Tomás de Zumalacárregui

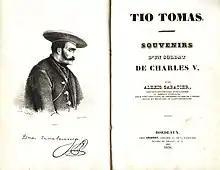
"Tío Tomás", a book of memoirs of Zumalacárregui written by French author Alexis Sabater in 1836

The most trustworthy account of Zumalacarregui's Carlist campaign can be found in Juan Antonio de Zaratiegui's "Vida y hechos de Don Tomás de Zumalacárregui". Zaratiegui was his personal assistant, secretary and friend throughout the war, and also himself an important carlist military officer. Accounts of Zumalacárregui include "The Most Striking Events of a Twelvemonth Campaign with Zumalacarregui in Navarre and the Basque Provinces", by Charles Frederick Henningsen (London, 1836) as well as a chapbook called ""Vida política y militar de Don Tomás Zumalacárregui"". Of Zumalacárregui, Henningsen writes: